Ahmed Niyazi

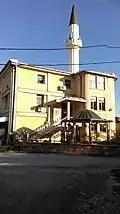
Haji Murat Mosque, Resen

Ahmed Niyazi Bey was born to a Tosk Albanian landowning family from Resne in 1873. His father was Abdullah Aga. Niyazi was educated at the Ottoman Civil Service Academy, and later at the Military High School in Monastir (modern Bitola). Many years later, he stated that he transferred to the Monastir school out of a desire to be taught by some of its instructors, who "[advocated] love for humanity, patria, progress, and society." In his memoirs, Niyazi would recall that as a student in the 1880s he had heard Ottoman and French stories of patriotism, and been strongly influenced by them. He credited these stories, and the teachers who told them, with inculcating ideas of loyalty and love of country in him. He was particularly influenced by the Ottoman writer Namık Kemal; according to Niyazi, Kemal was frequently referred to when they discussed global issues.